Book tour

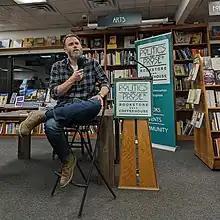
Author Jared Yates Sexton giving a talk at Politics and Prose as part of his book tour

A book tour is a promotion for a newly published book in which the author tours a region to do bookselling, present to the media, and meet the people who would read the book. Three objectives of any presentation on a book tour are to entertain the audience, serve the interest of whichever institution is hosting the presentation, and to sell books in person at the presentation. Authors have a range of opinions about the effectiveness of book tours.